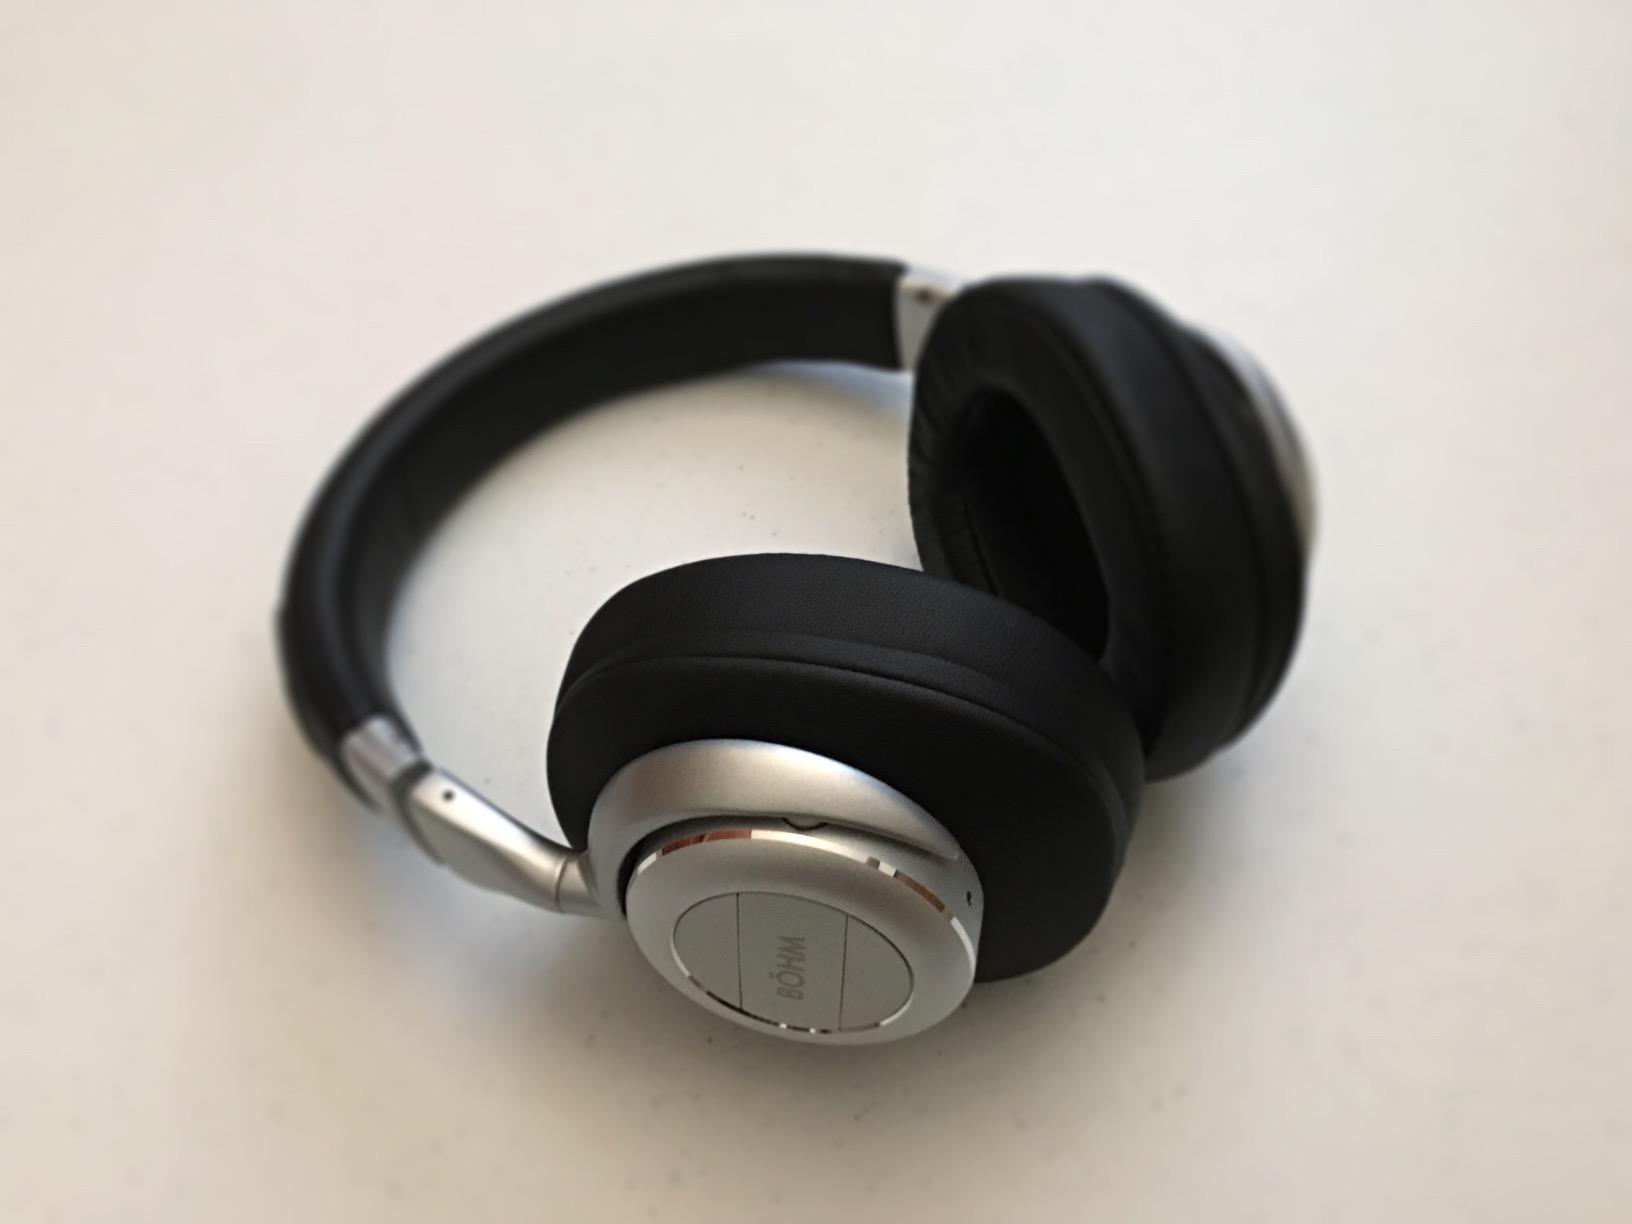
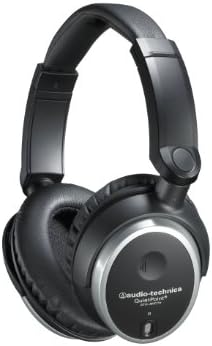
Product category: headphones
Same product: no